Coat

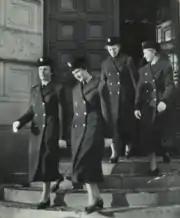
Swedish police women with coats in 1958. That was their uniform.

The term "jacket" is a traditional term usually used to refer to a specific type of short under-coat. Typical modern jackets extend only to the upper thigh in length, whereas older coats such as tailcoats are usually of knee length. The modern jacket worn with a suit is traditionally called a "lounge coat" (or a "lounge jacket") in British English and a "sack coat" in American English. The American English term is rarely used. Traditionally, the majority of men dressed in a "coat and tie", although this has become gradually less widespread since the 1960s. Because the basic pattern for the stroller (black jacket worn with striped trousers in British English) and dinner jacket (tuxedo in American English) are the same as lounge coats, tailors traditionally call both of these special types of jackets a "coat".